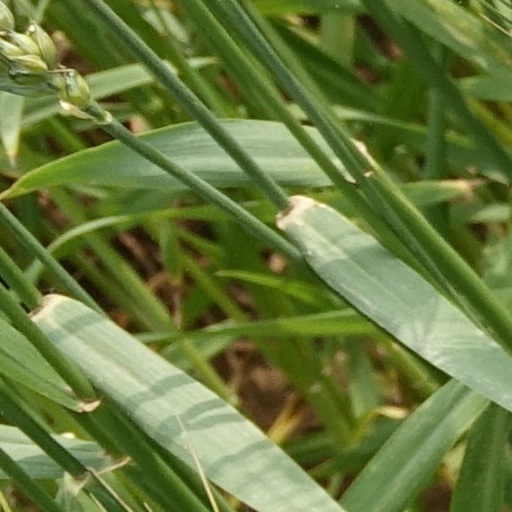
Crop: wheat